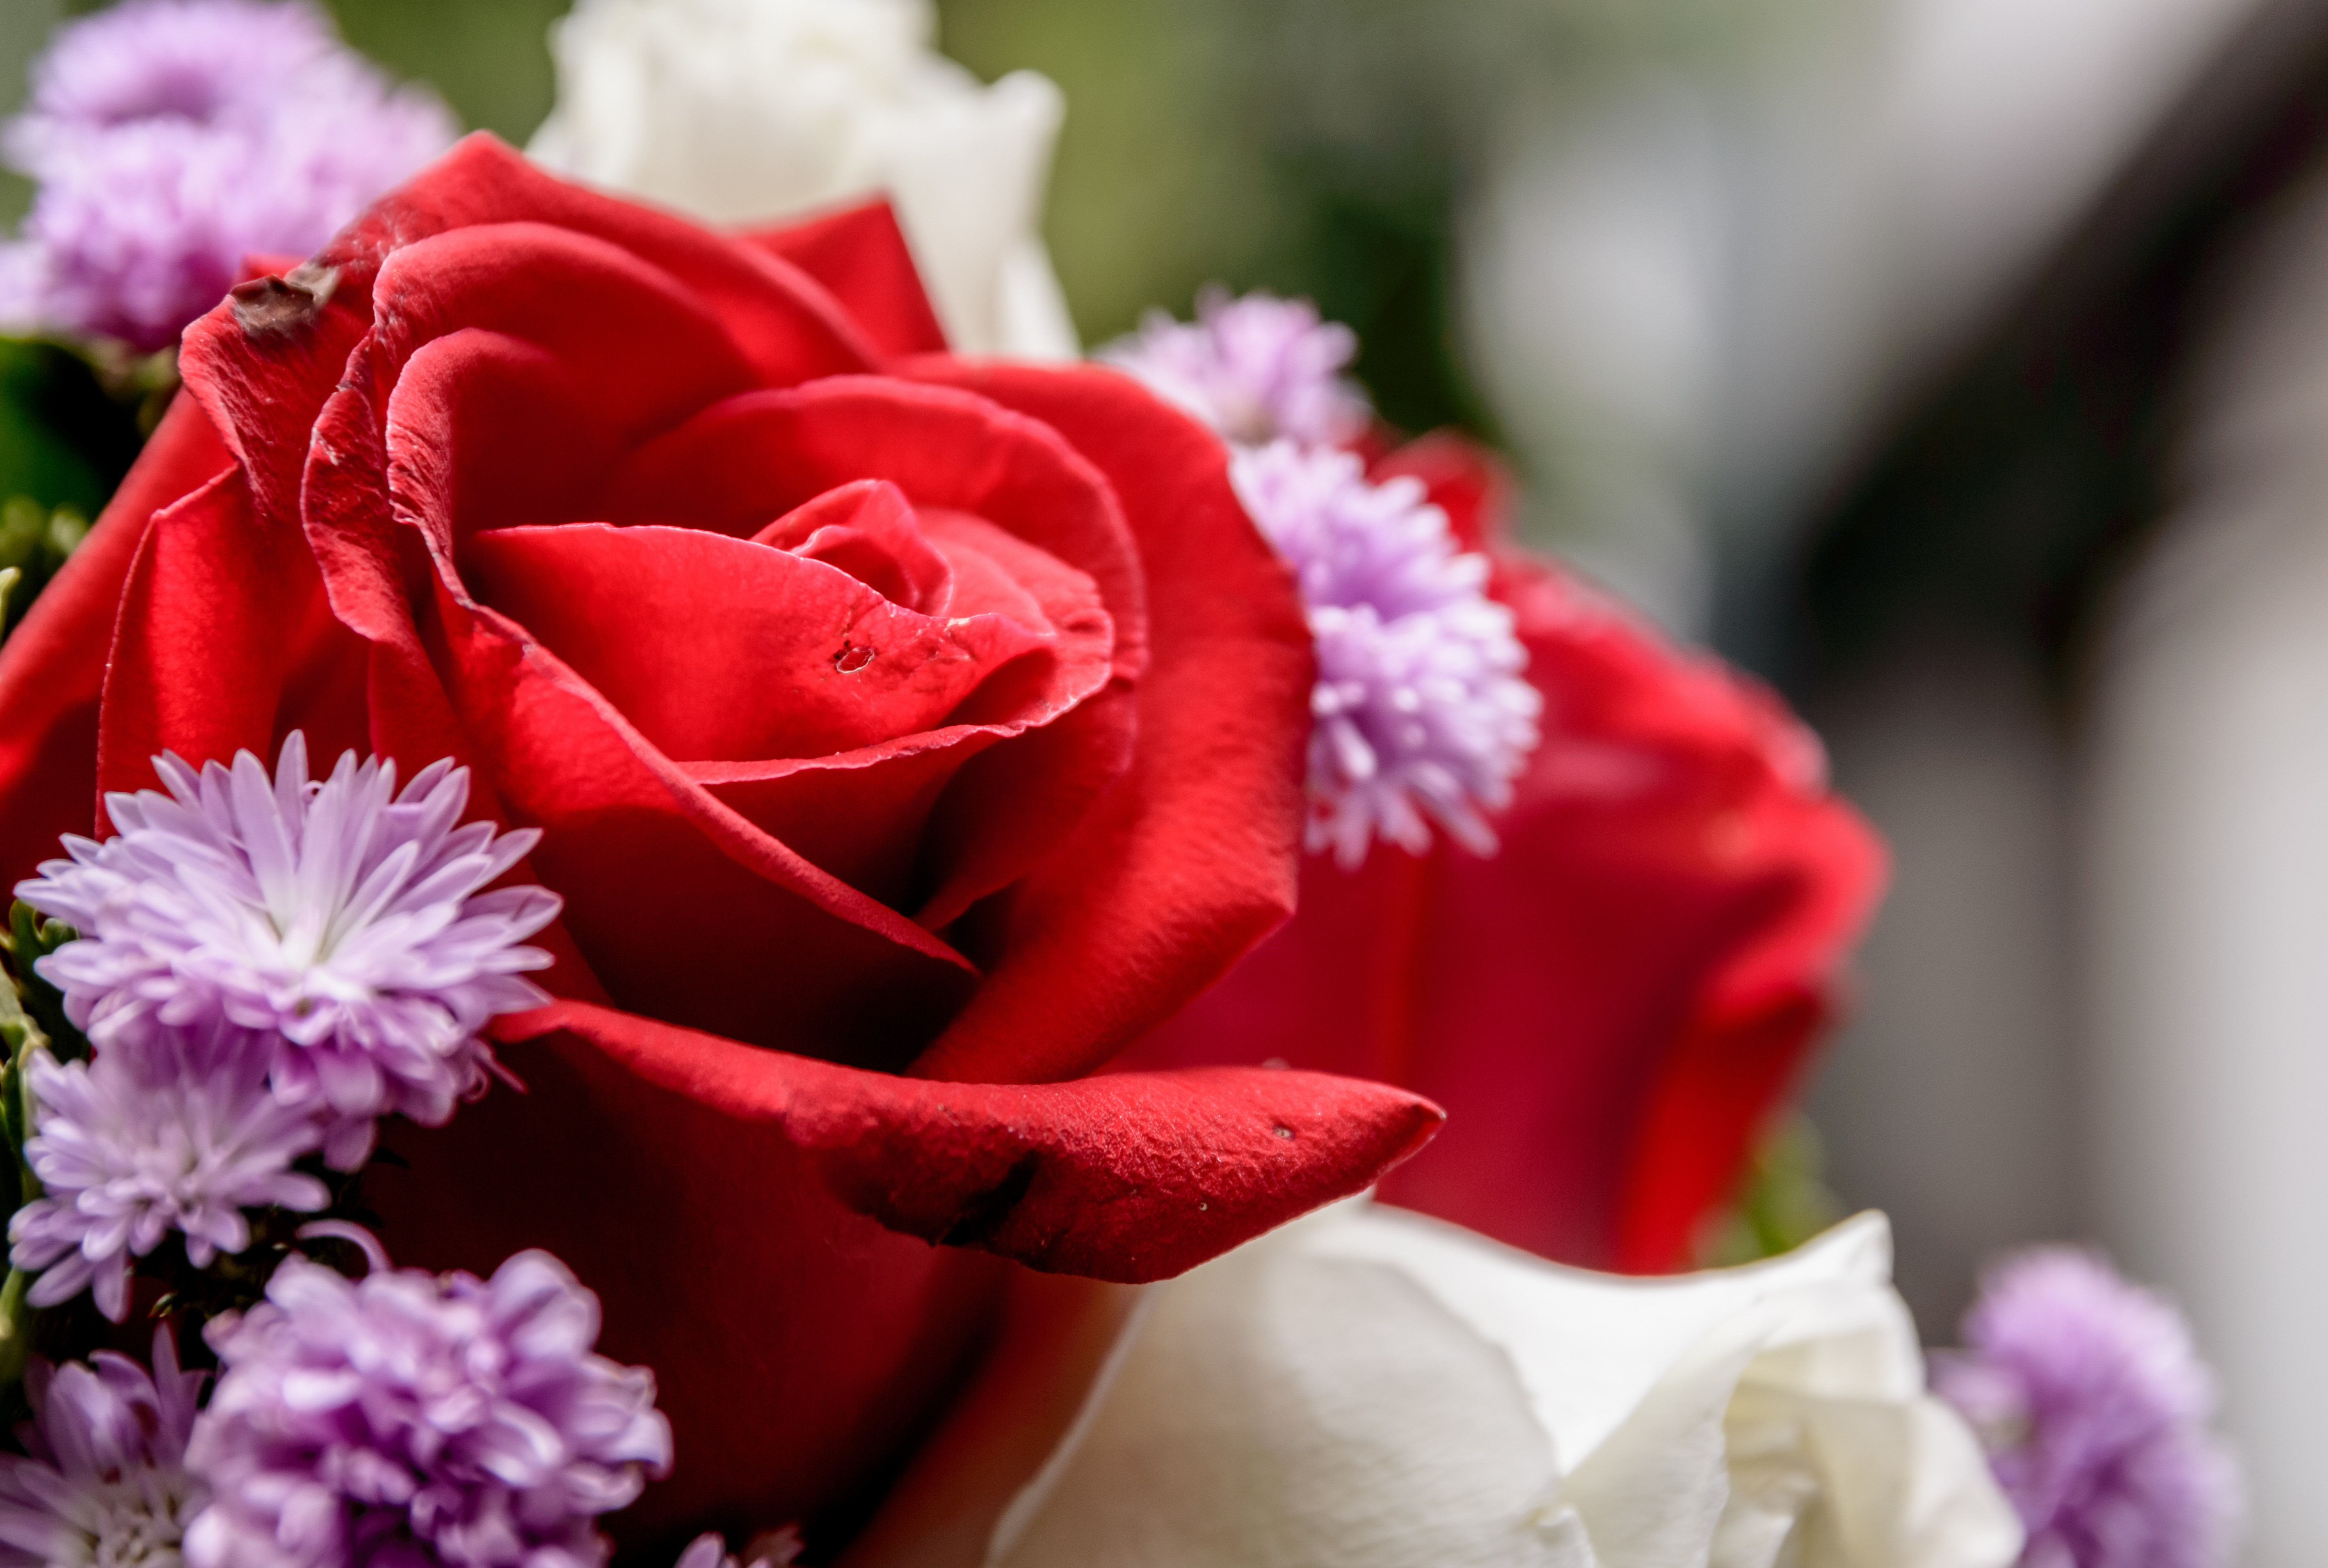
nature, plant, white, vintage, flower, petal, isolated, floral, bouquet, rose, red, color, fresh, closeup, pink, flora, close up, roses, background, design, wallpaper, beauty, beautiful, style, soft, valentine, floristry, gentle, macro photography, flowering plant, garden roses, rose family, flower bouquet, floral design, land plant, flower arranging